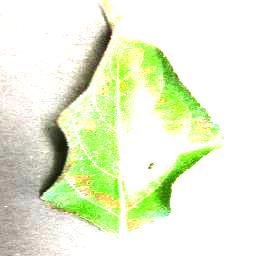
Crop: apple
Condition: cedar_rust